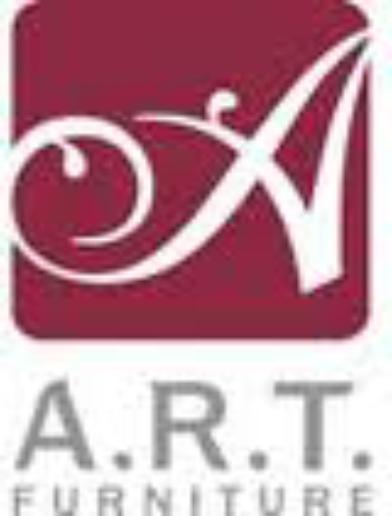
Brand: ART Furniture
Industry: Necessities